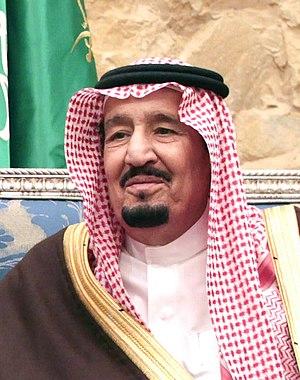
Le roi d'Arabie saoudite est le chef de l'État et le monarque absolu de l'Arabie saoudite, créée en 1932. Depuis le roi Fahd en 1986, il porte le titre de Gardien des deux saintes mosquées conjointement à la qualification de « majesté ».